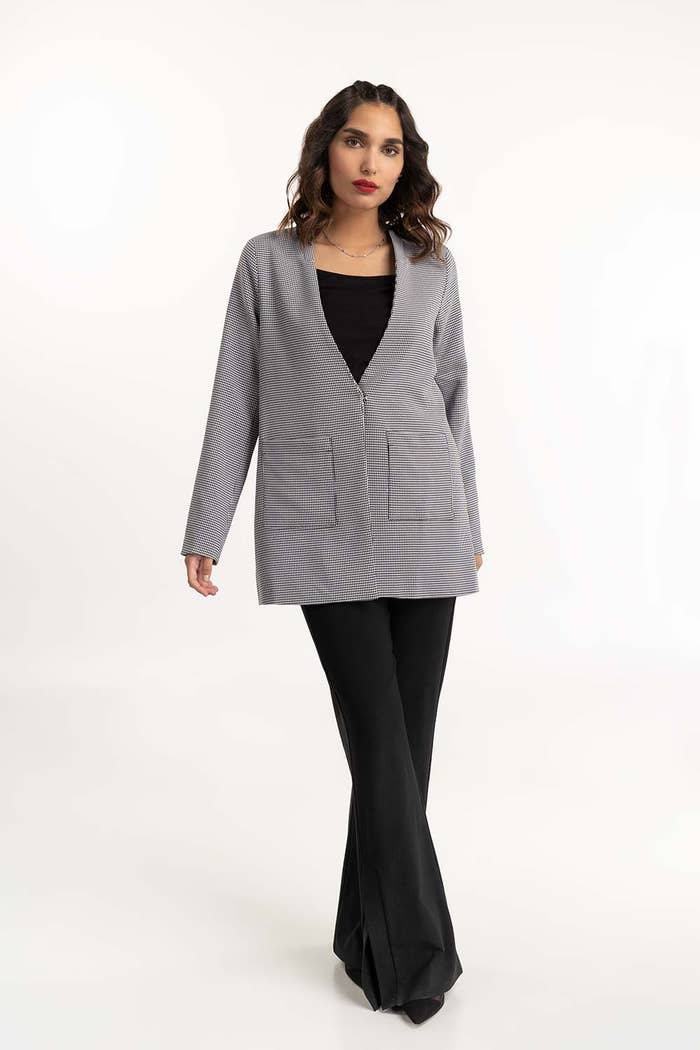
grey heather long cardigan